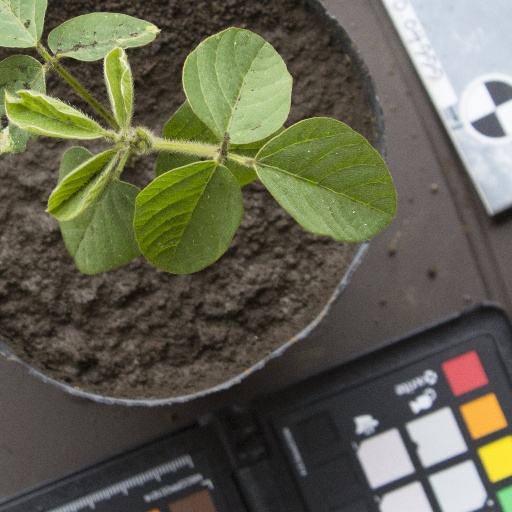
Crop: soybean